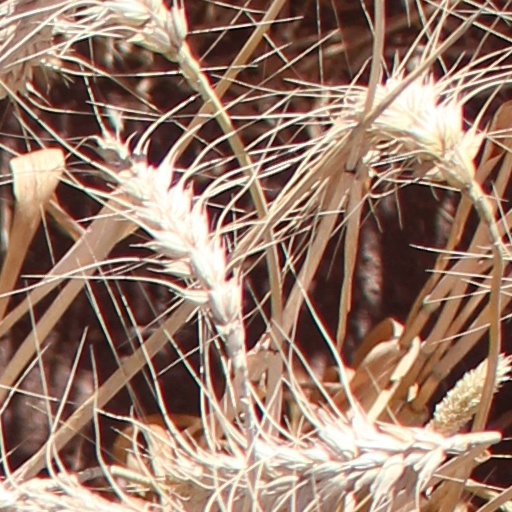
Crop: wheat